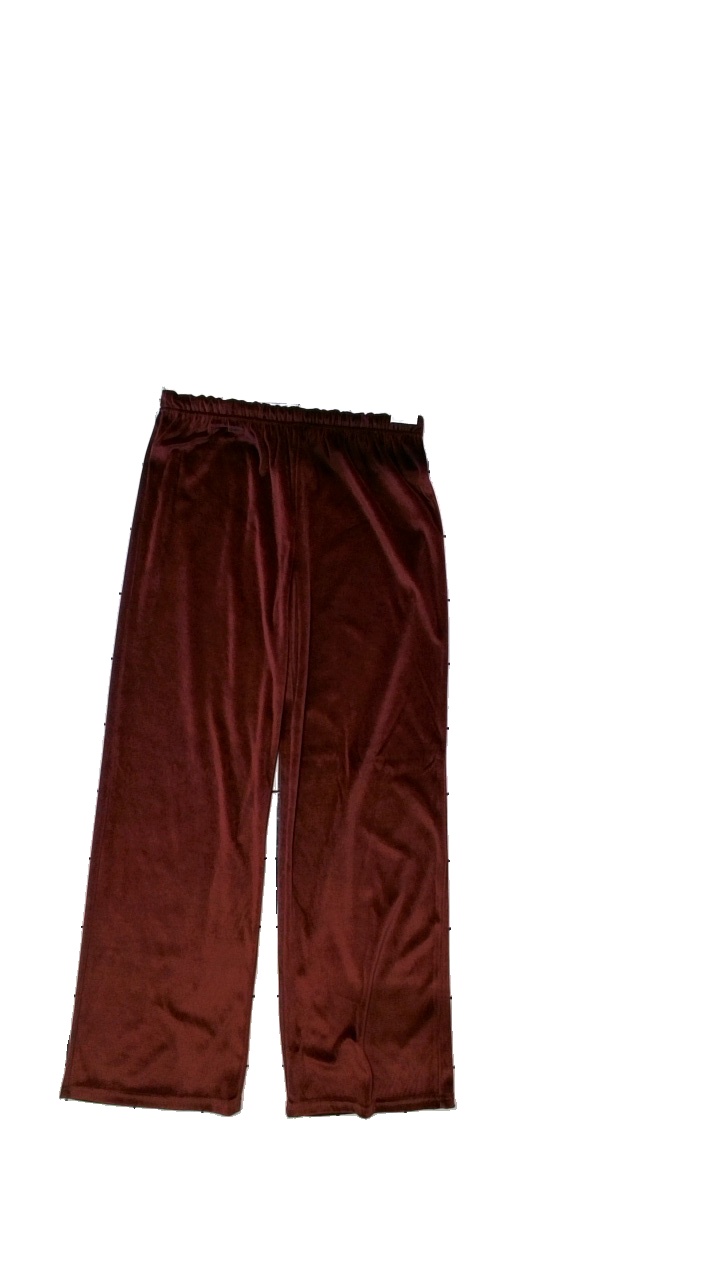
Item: Trousers (Ladies)
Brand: Ladies Secret
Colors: Red
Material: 100% polyester
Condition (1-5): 5
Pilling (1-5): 5
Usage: Reuse
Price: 50-100